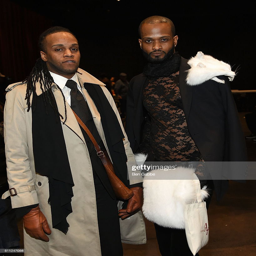
person and guest attend the fashion show during fashion week .